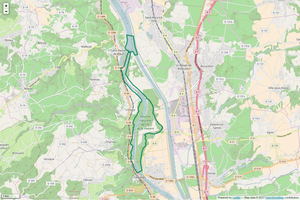
Périmètre de la RNN de l'Ile de la Platière.
La réserve naturelle nationale de l'île de la Platière est une réserve naturelle nationale située en Auvergne-Rhône-Alpes. Classée en 1986, elle occupe une surface de 483,3 hectares et protège une île du Rhône, l'île de la Platière.